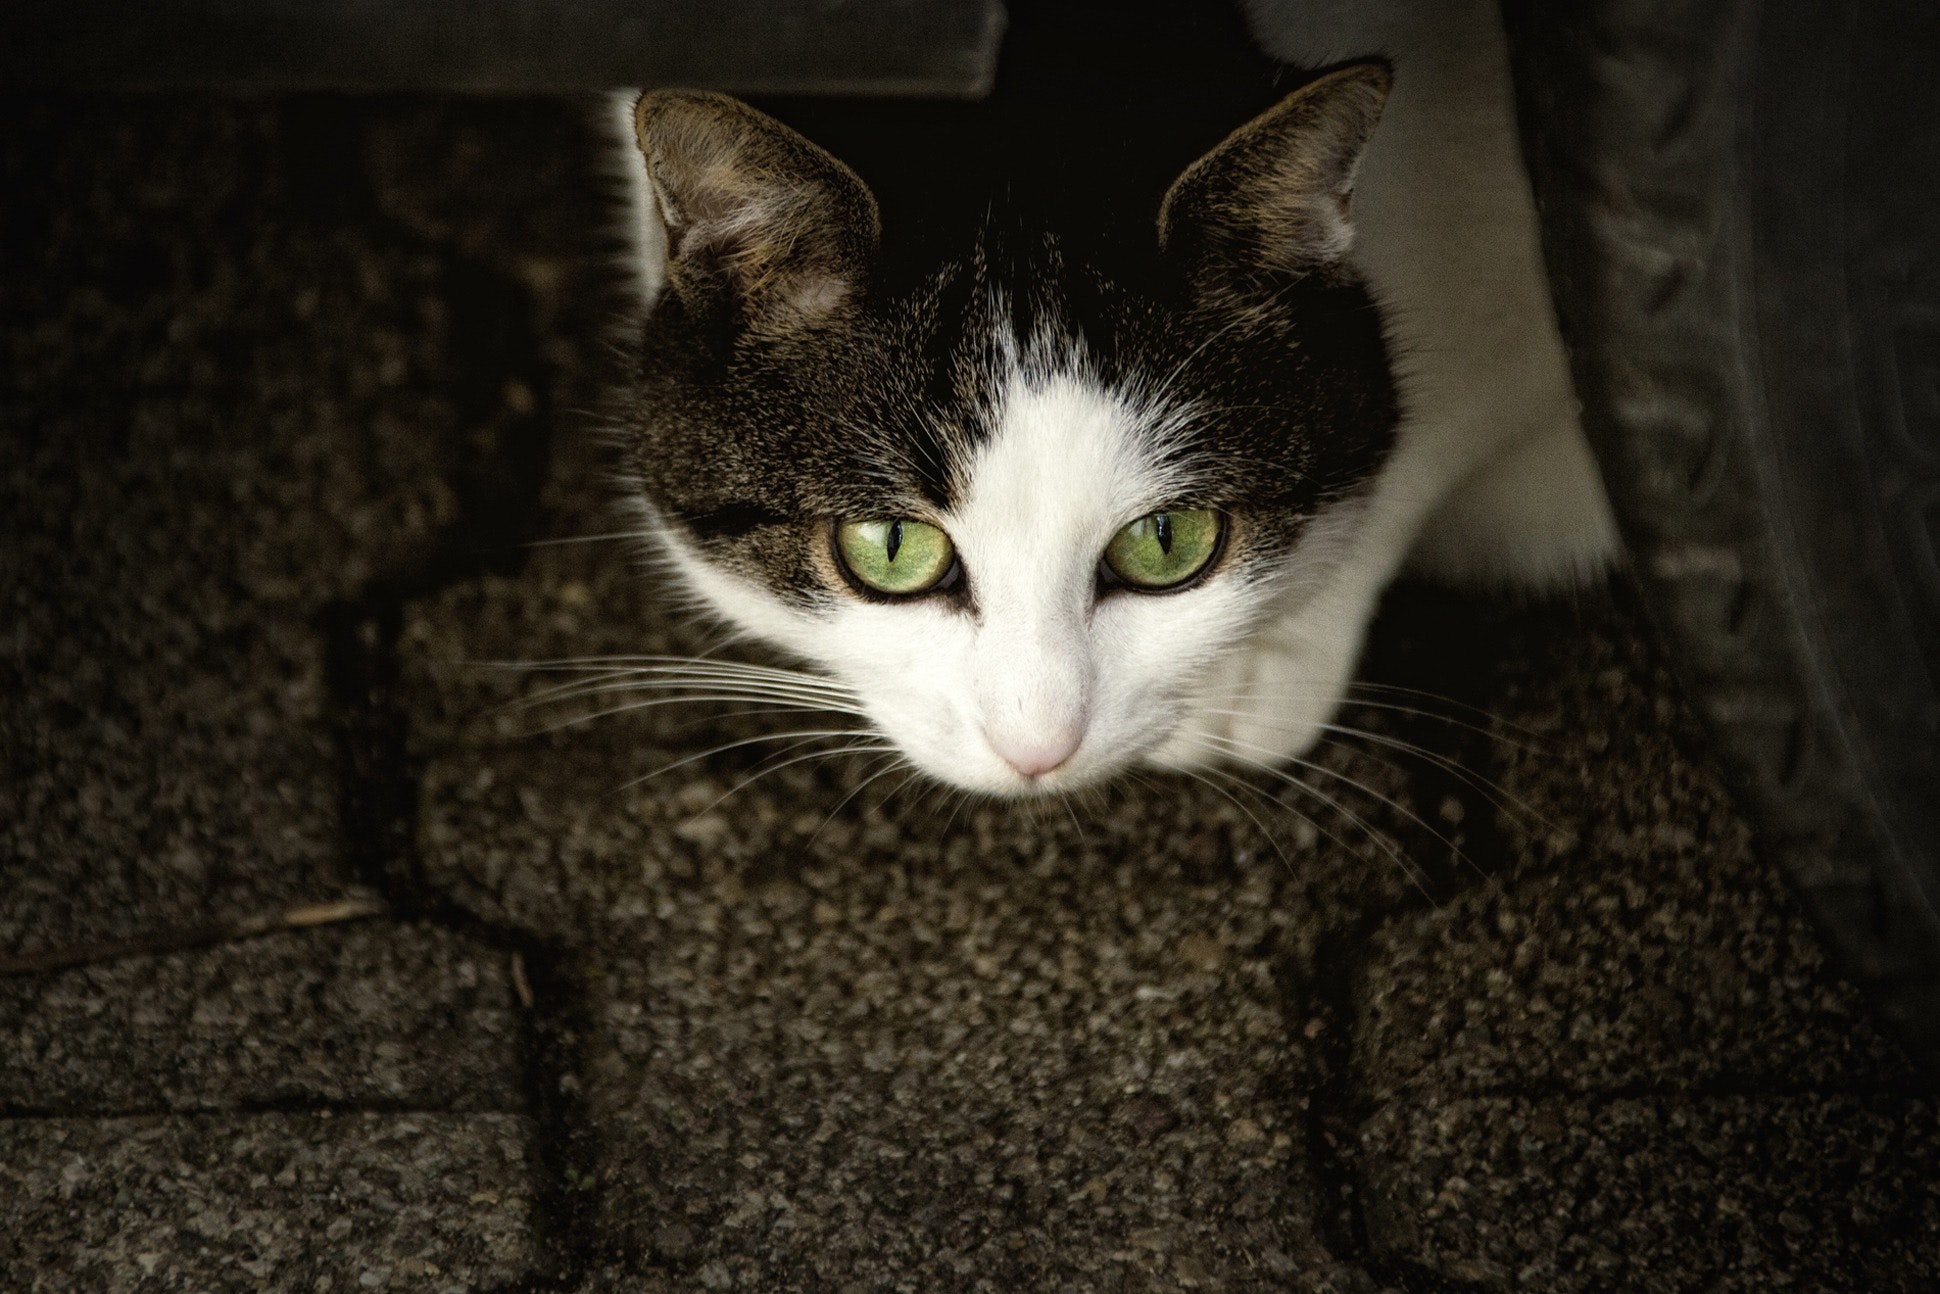
cat, whiskers, small to medium sized cats, felidae, green, domestic short haired cat, eye, european shorthair, carnivore, snout, black and white, aegean cat, tabby cat, american wirehair, kitten, fur, polydactyl cat